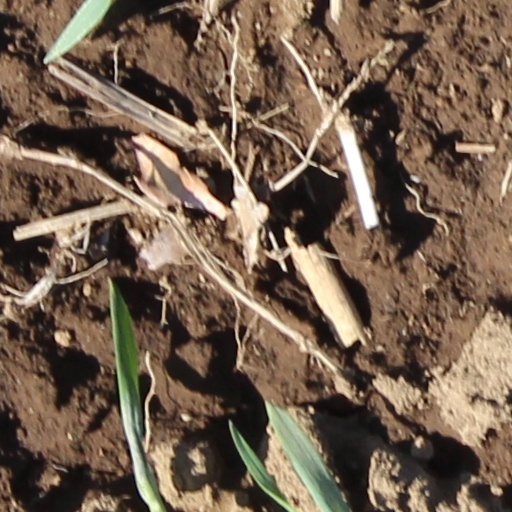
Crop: wheat